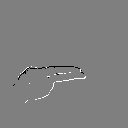
ASL letter: h